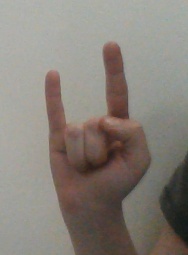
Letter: la